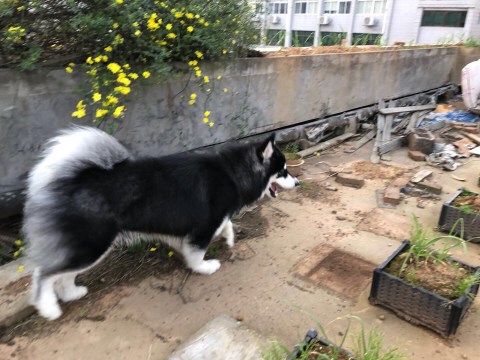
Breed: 1324-n000004-malamute